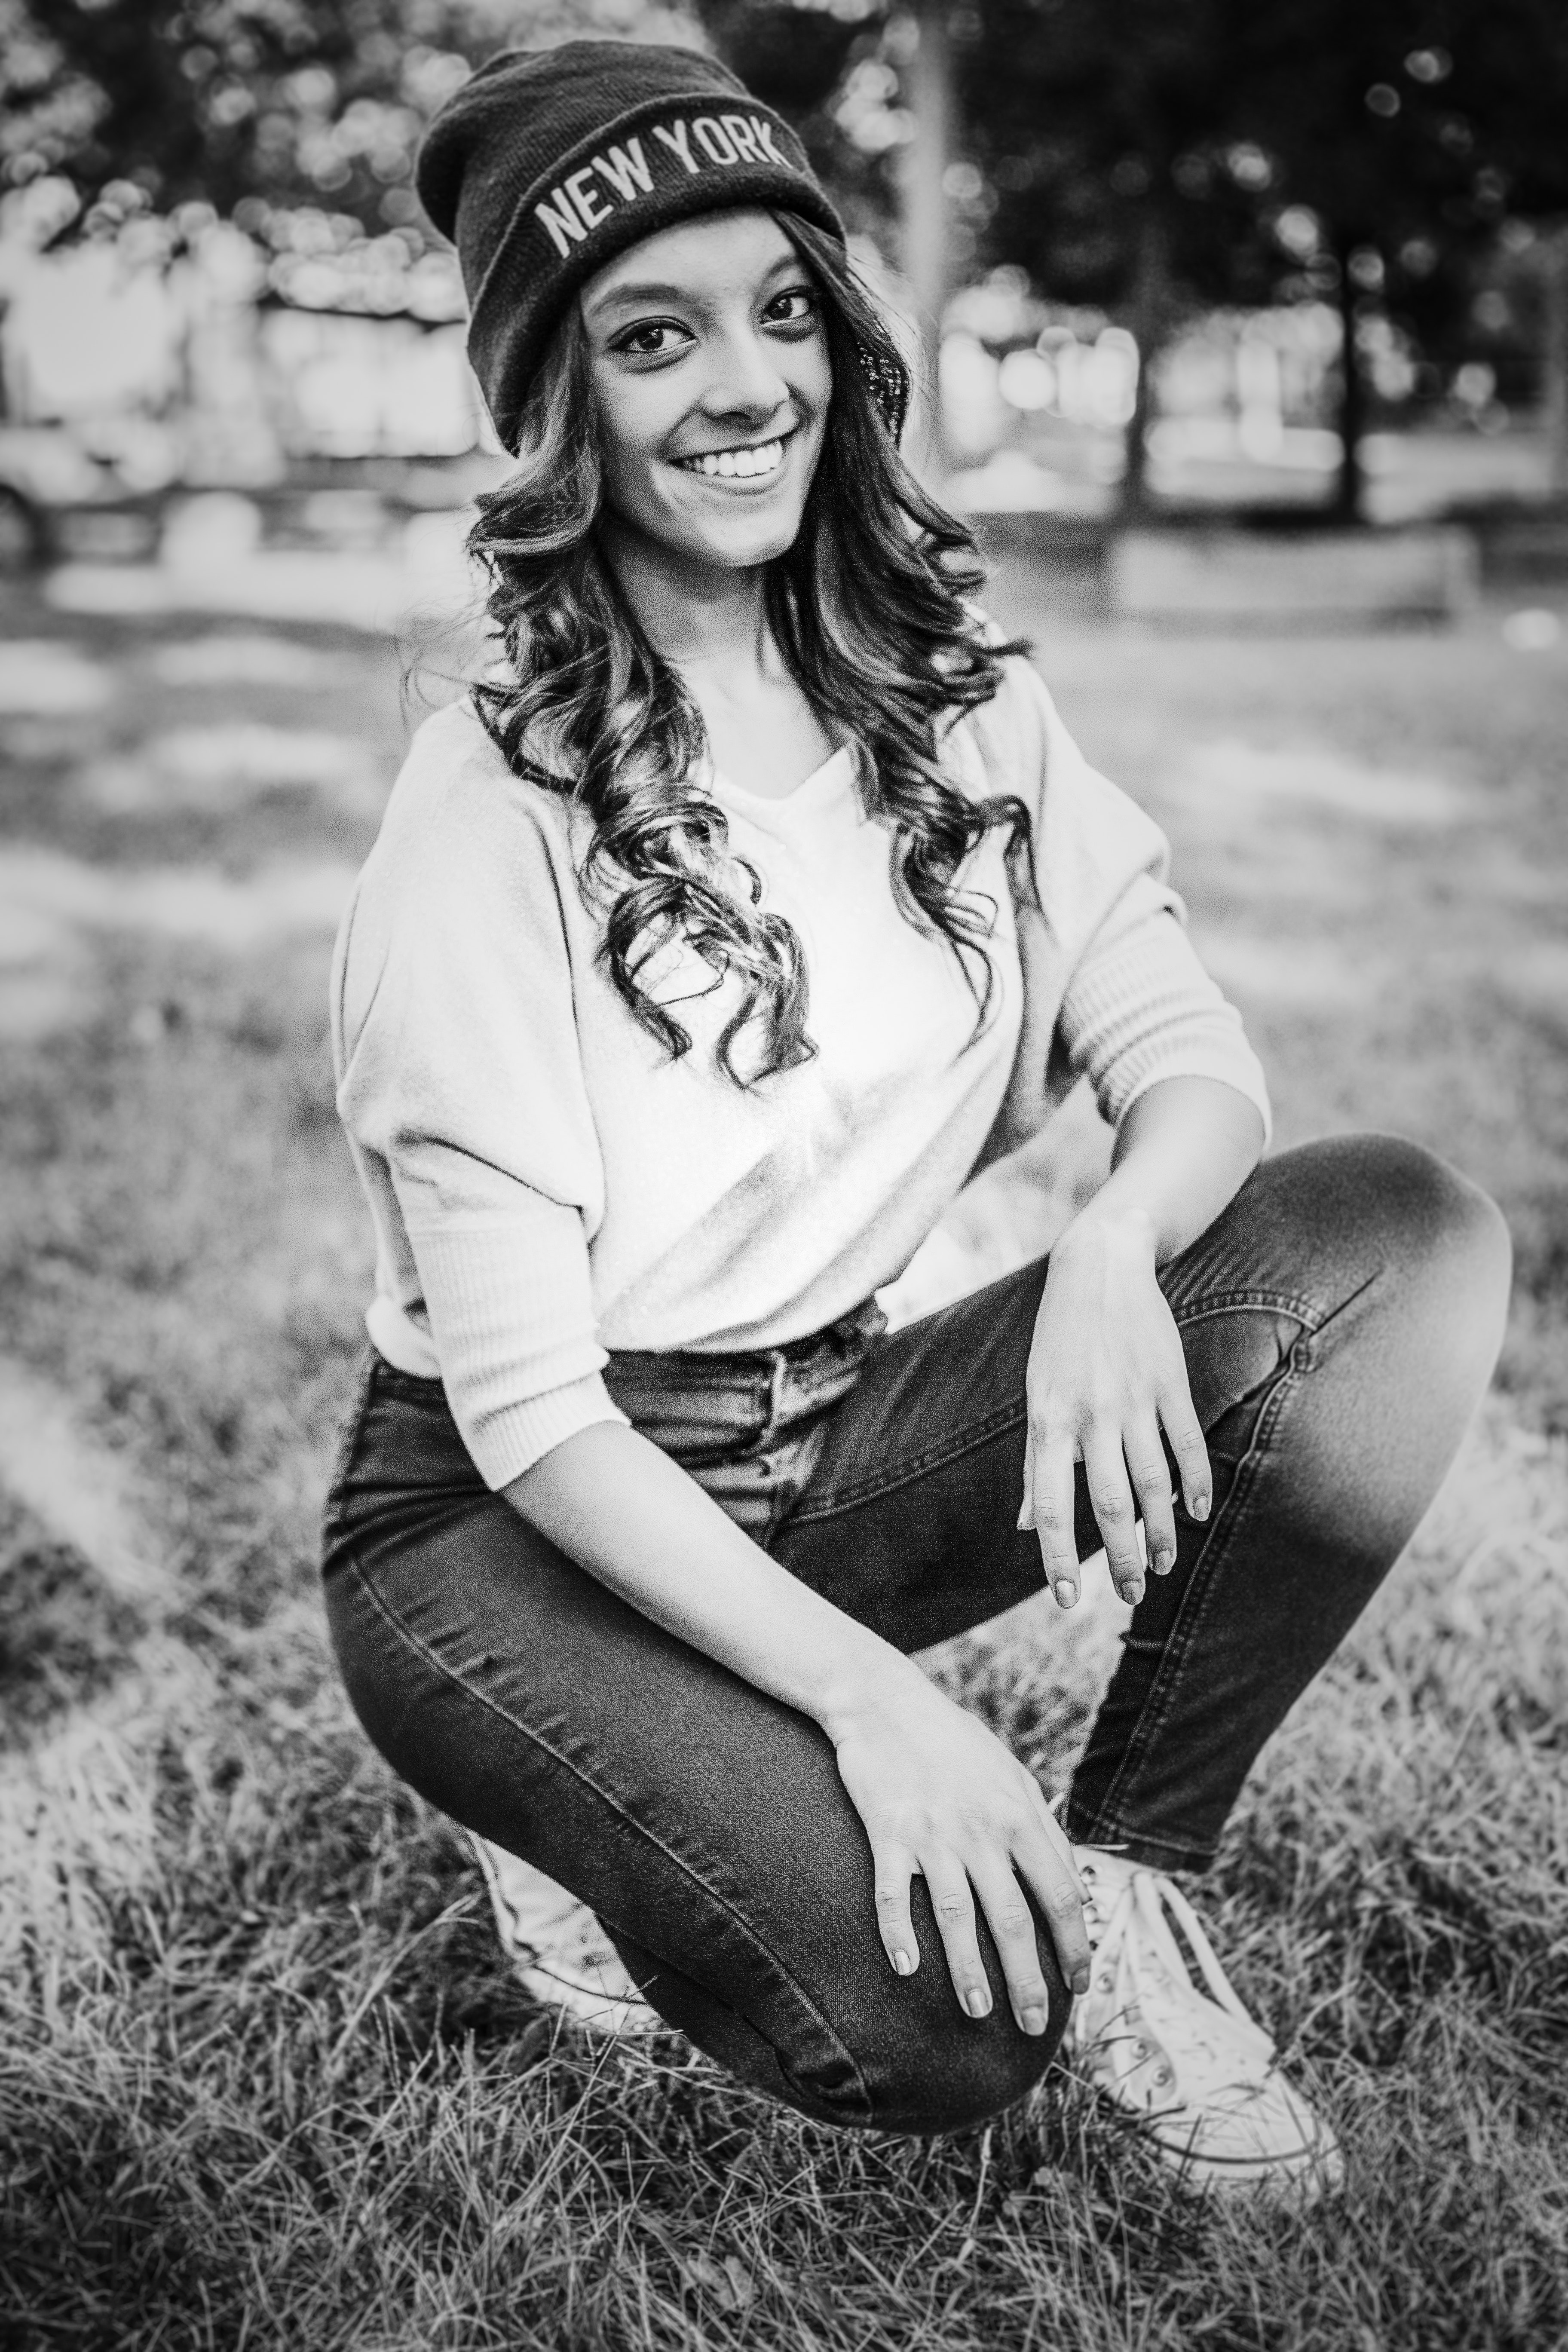
photograph, beauty, black and white, sitting, photo shoot, girl, lady, photography, monochrome photography, headgear, smile, black hair, monochrome, portrait photography, model, retro style, tree, fun, portrait